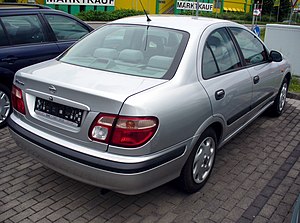
Nissan Almera / Almera (N16, 2000−2006)
Nissan Almera var en lille mellemklassebil fra den japanske bilfabrikant Nissan Motor bygget mellem sensommeren 1995 og efteråret 2006.